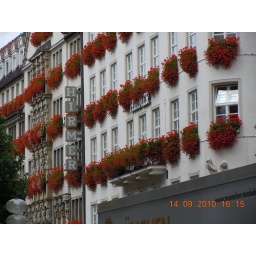
A lot of buildings are decorated with flower boxes. The geraniums are taken in during the winter